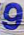
Number: 9